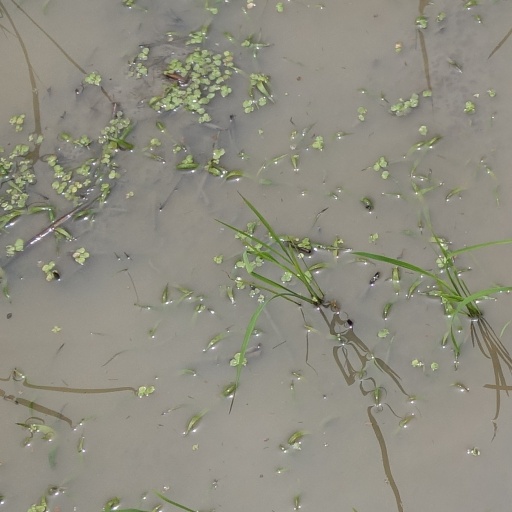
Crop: rice